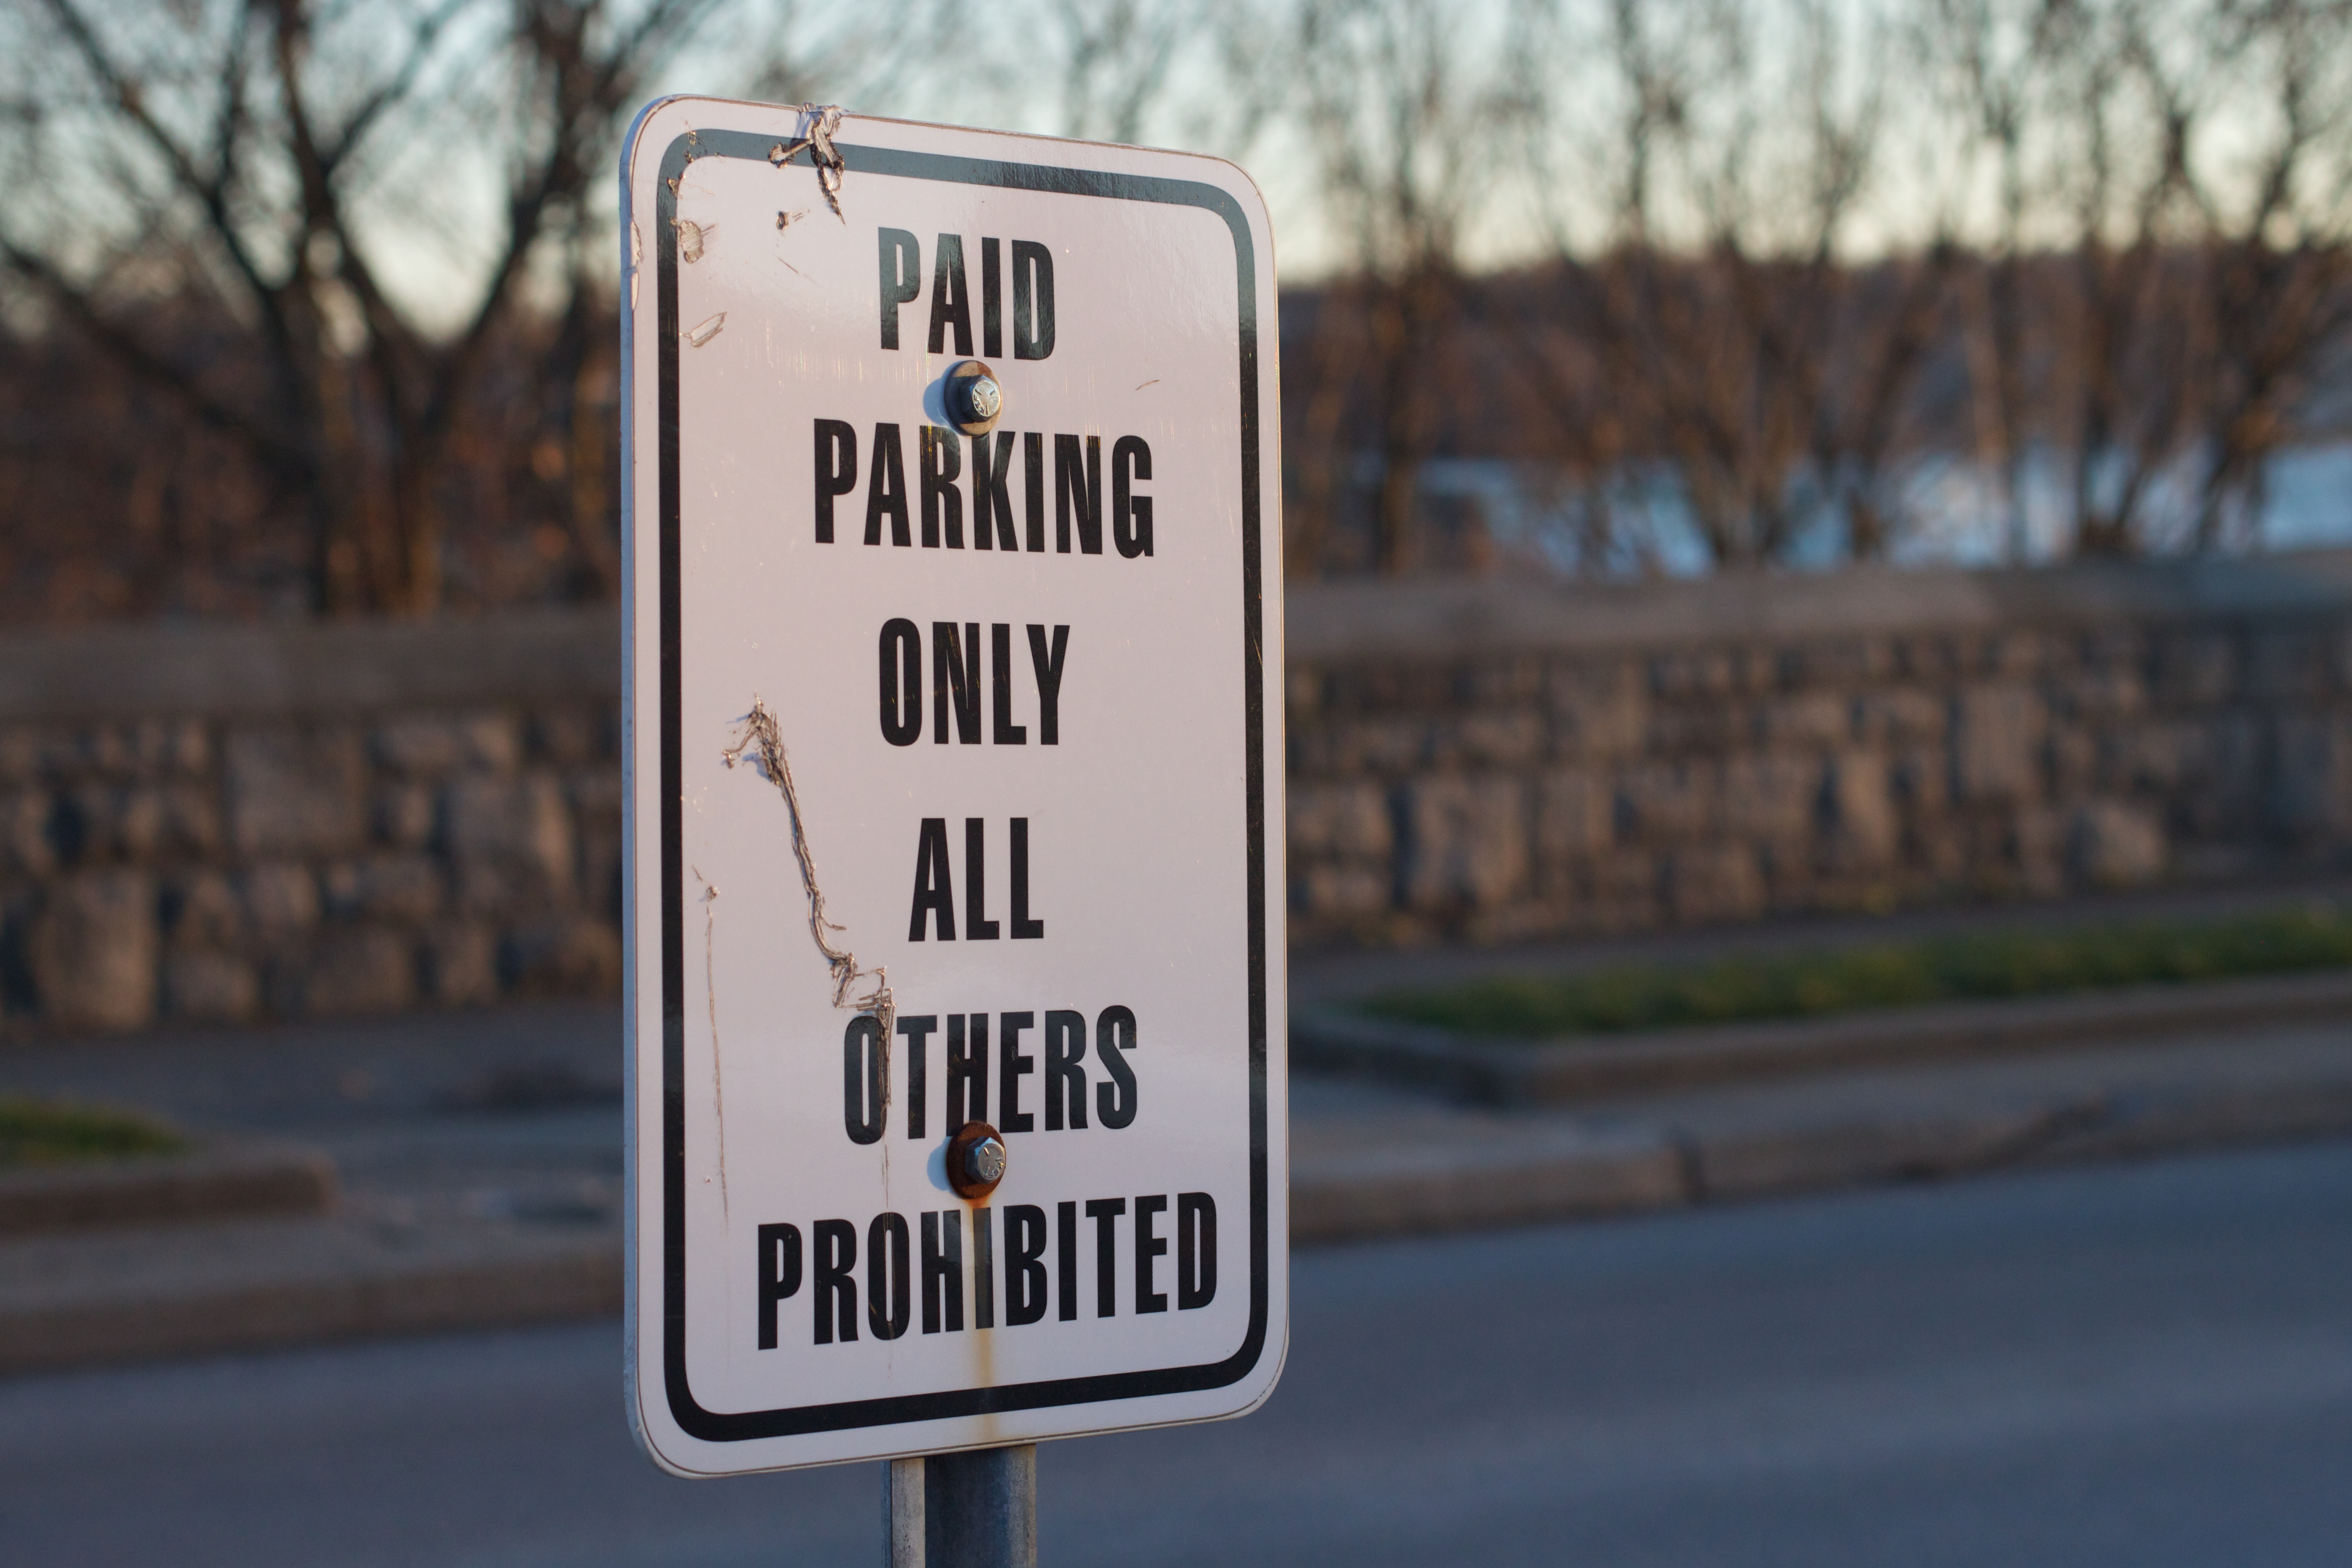
road, number, sign, street sign, signage, lane, infrastructure, traffic sign, vehicle registration plate